Uncertainty and Quality in Science for Policy

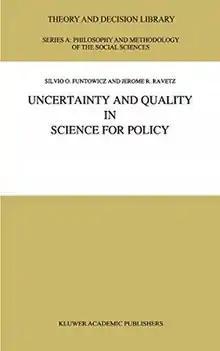

Uncertainty and Quality in Science for Policy is a 1990 book by Silvio Funtowicz and Jerome Ravetz, in which the authors explain the notational system NUSAP (numeral, unit, spread, assessment, pedigree) and applies it to several examples from the environmental sciences. The work is considered foundational to the development of post-normal science.